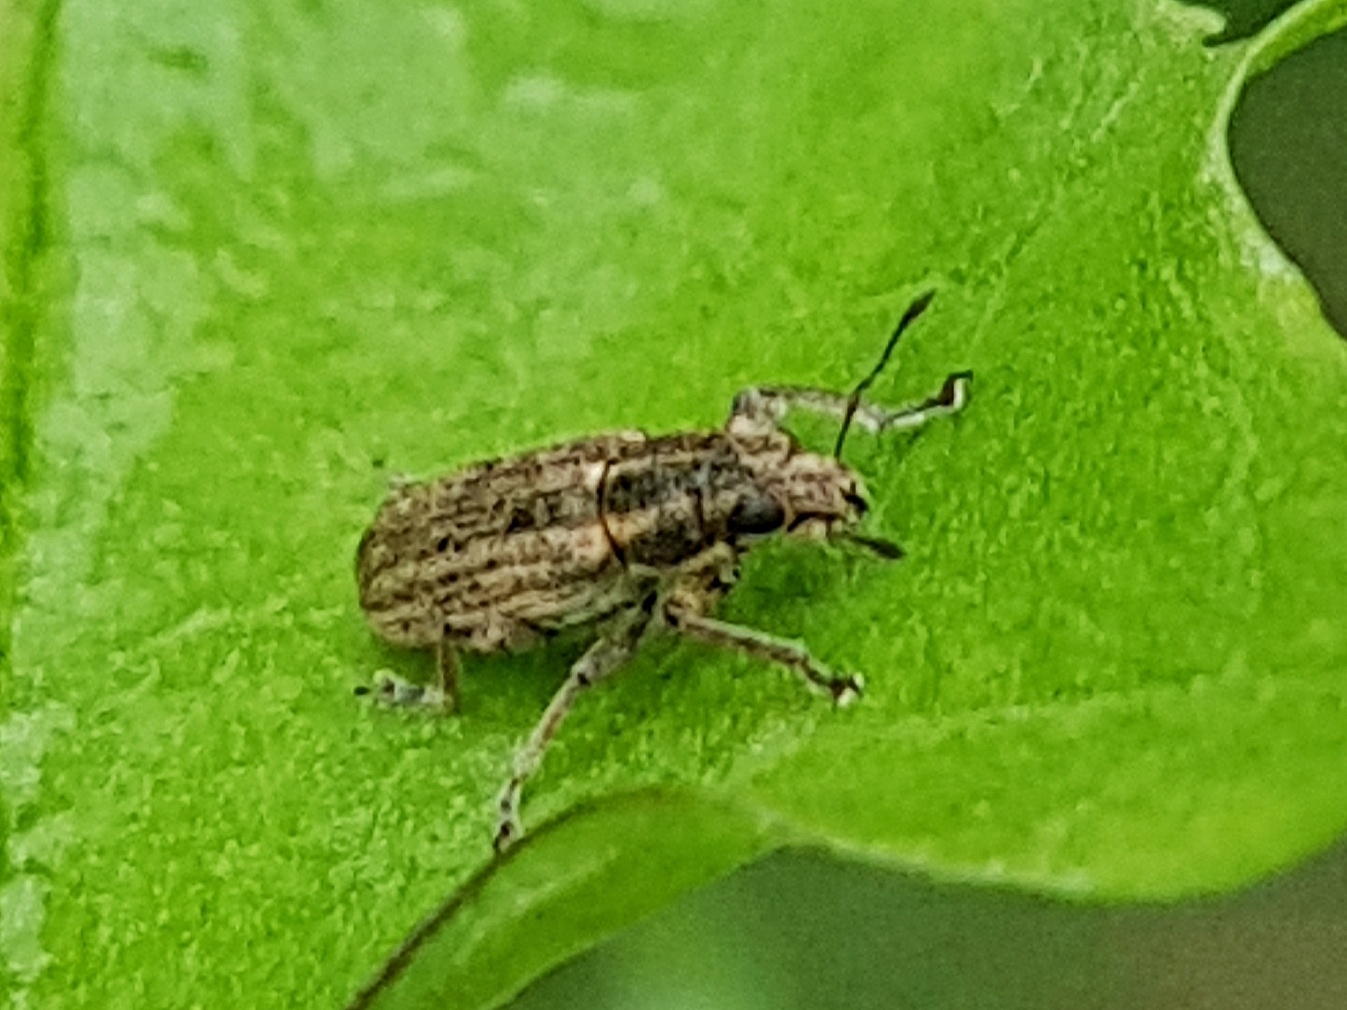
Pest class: pea_leaf_weevil